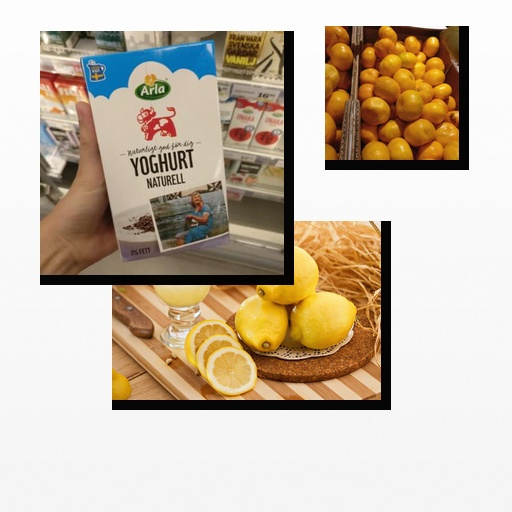
Food items: satsuma, lemon, natural_yogurt